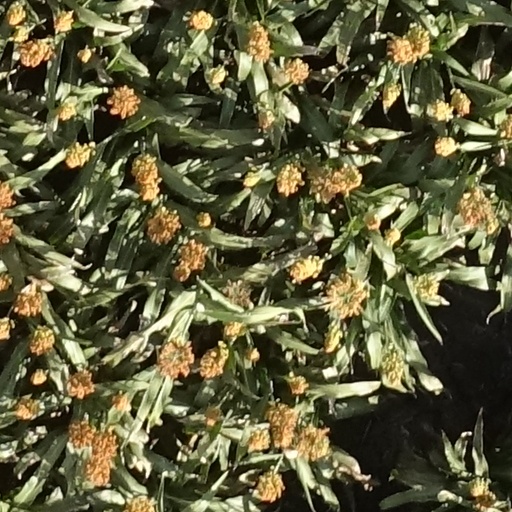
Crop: sorghum